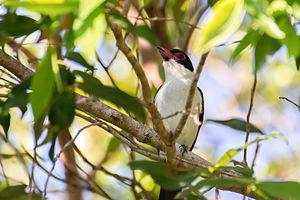
Le Tityre gris est une espèce de passereaux de la famille des Tityridae.